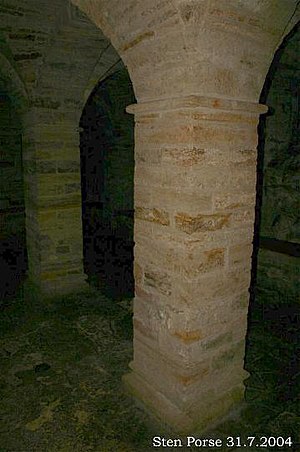
Frådsten / Forekomst
Pille af frådsten i Kryptkirken under Vor Frue Kirke (Århus).
Pille af frådsten i krypten under Vor Frue Kirke i Århus
Frådsten, kildekalk eller travertin er en bjergart, der opstår ved aflejring af kalkholdigt vand i kilder og vandløb, når vandet breder sig over vegetationen. Den er en porøs kalksten, dannet ved med et højt indhold af bikarbonat eller Ca(HCO₃)₂. Når vandet kommer op i fri luft, damper CO₂ væk, og tilbage bliver vand og kalk. Det er uopløseligt og aflejres som frådsten. Den er blød indtil den hærdes af luften, porøs med hulrum efter blade og plantedele, og gråhvid eller gullighvid af farve. Firkantede blokke kan skæres ud, og er ikke tunge at transportere. I frisk og våd tilstand er stenen let at forarbejde, men når den bliver tør, er den hård og vejrbestandig.